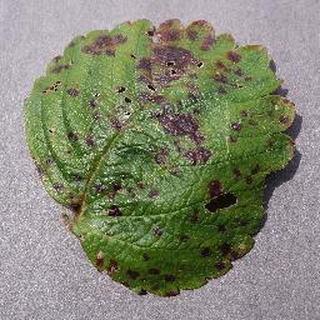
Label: strawberry_leaf_scorch